Two People (1973 film)

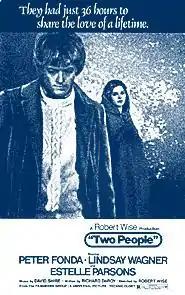
Original poster

Two People is a 1973 American drama film produced and directed by Robert Wise and starring Peter Fonda and Lindsay Wagner. The screenplay by Richard De Roy focuses on the brief relationship shared by a Vietnam War deserter and a fashion model.